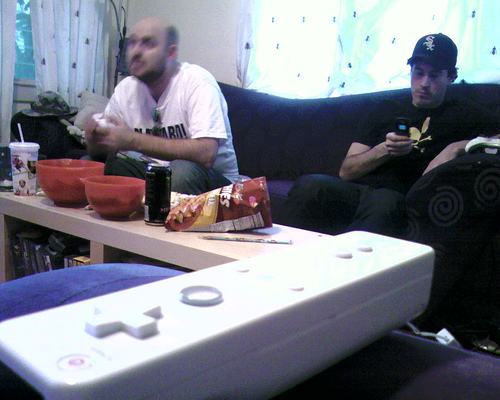
user: Given an image and a question. Answer the question in a short answer. Question: Name the dish the man is eating? Short Answer:
assistant: chip